Chicago South Shore and South Bend Railroad

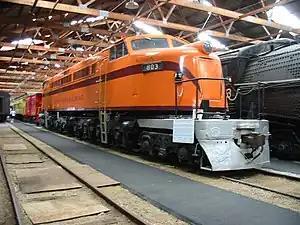
A former Chicago South Shore and South Bend "800" electric freight locomotive

The South Shore Line is the last remaining of the once numerous electric interurban trains in the United States. At its formation on November30, 1901, the corporate title was the Chicago & Indiana Air Line Railway (Air Line). The Air Line was controlled by Frank and James Seagrave, brothers from Toledo, Ohio, who had envisioned an electrically operated freight and passenger railroad from Toledo to Chicago, Illinois. The Seagrave brothers had completed their Toledo and Western Railroad mainline across the former Great Black Swamp from Toledo to Pioneer, Ohio, in an area that otherwise had no direct rail service to Toledo. A branch was constructed from Sylvania, Ohio, to Adrian, Michigan. The Seagraves’ anticipated that they would build west to Goshen, Indiana, where they would obtain trackage rights from the Indiana Electric Railroad Company (later the Chicago, South Bend and Northern Indiana; successor company to the first commercial electric trolley line in North America) to South Bend where it would connect with the Air Line for Chicago.